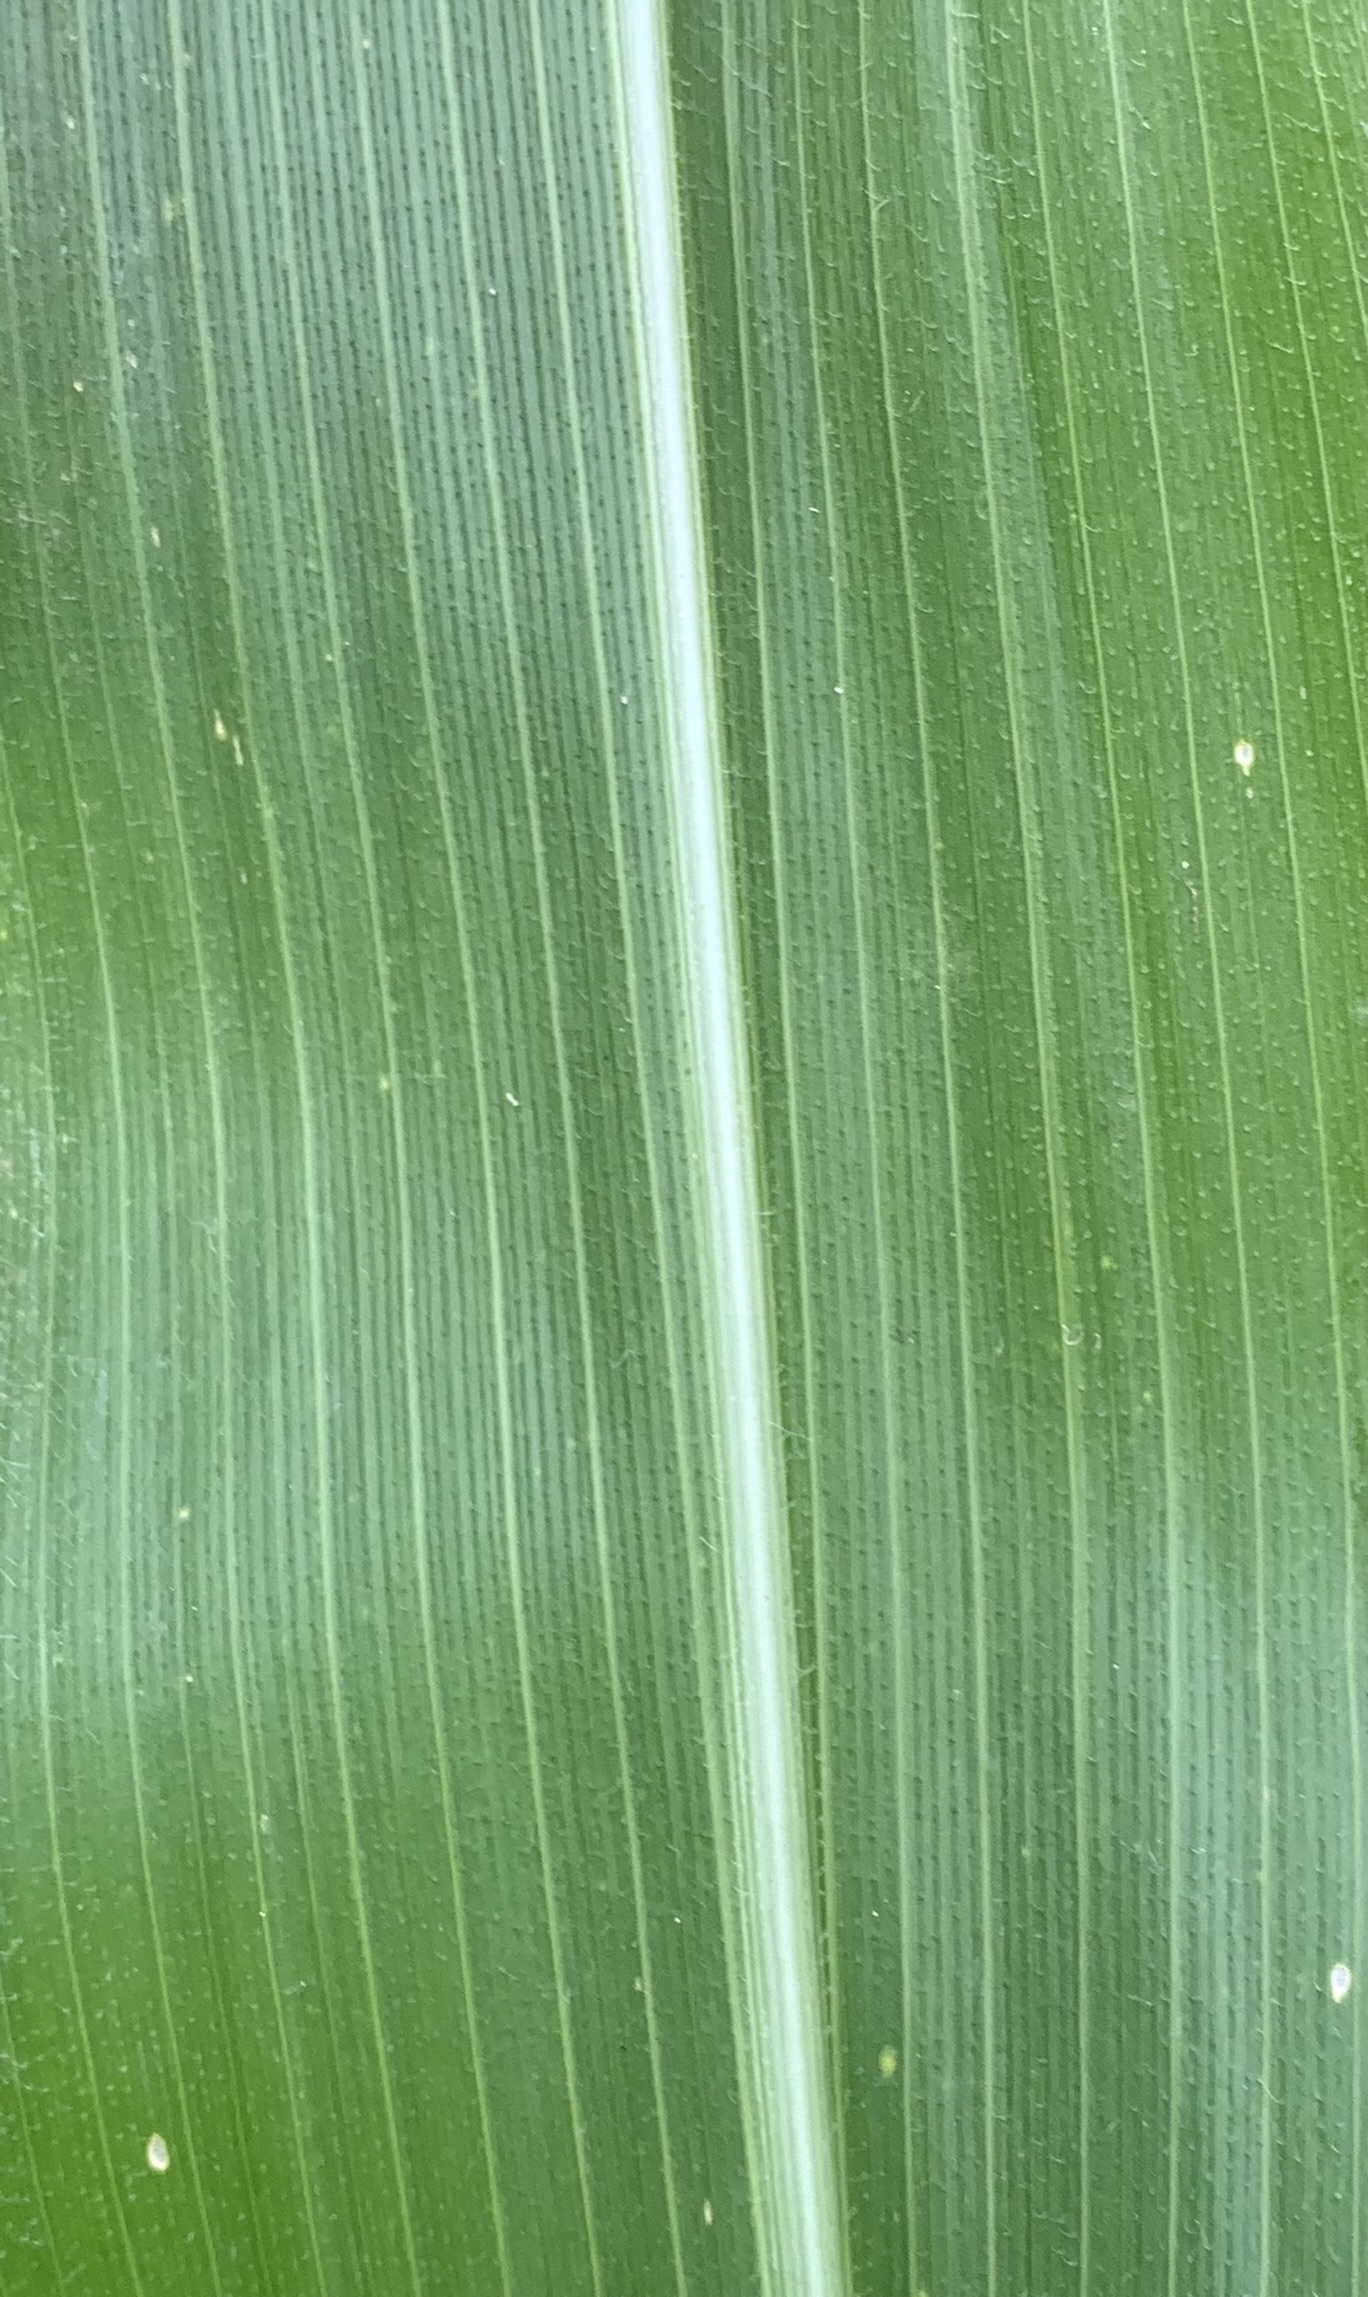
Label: Healthy